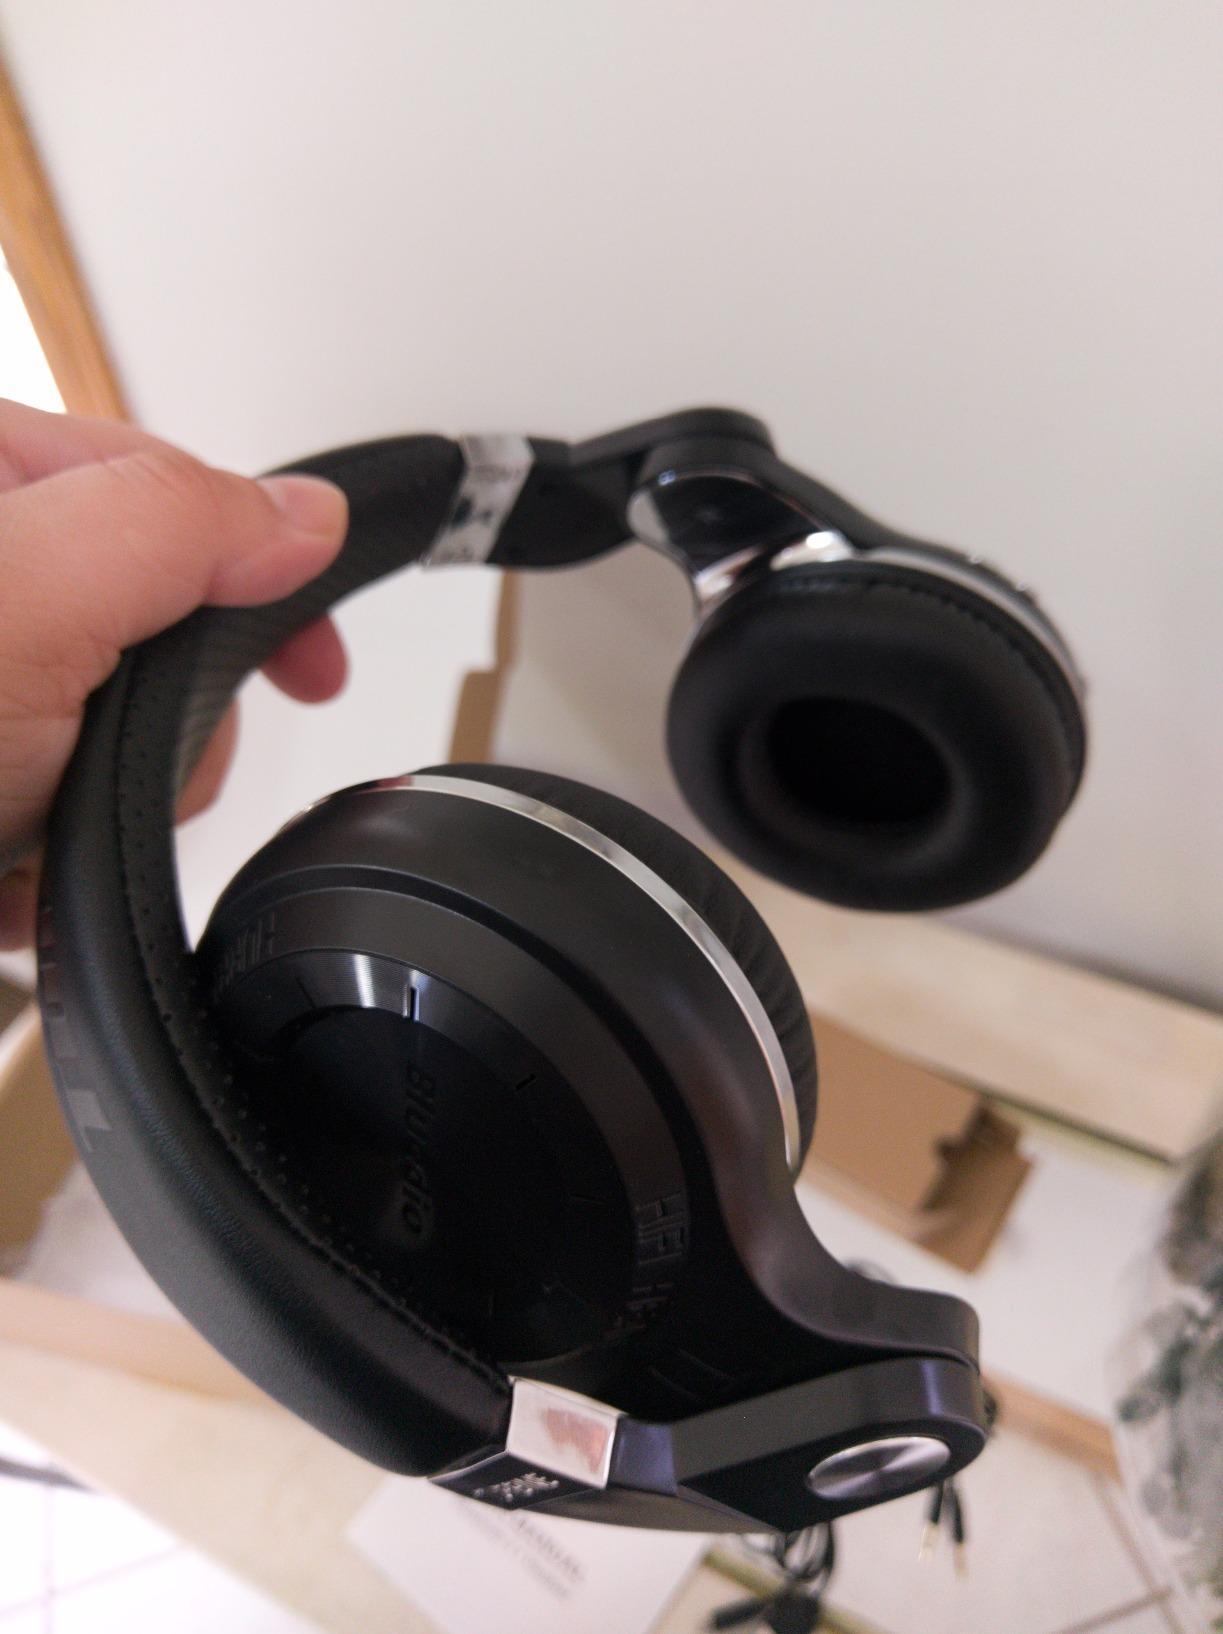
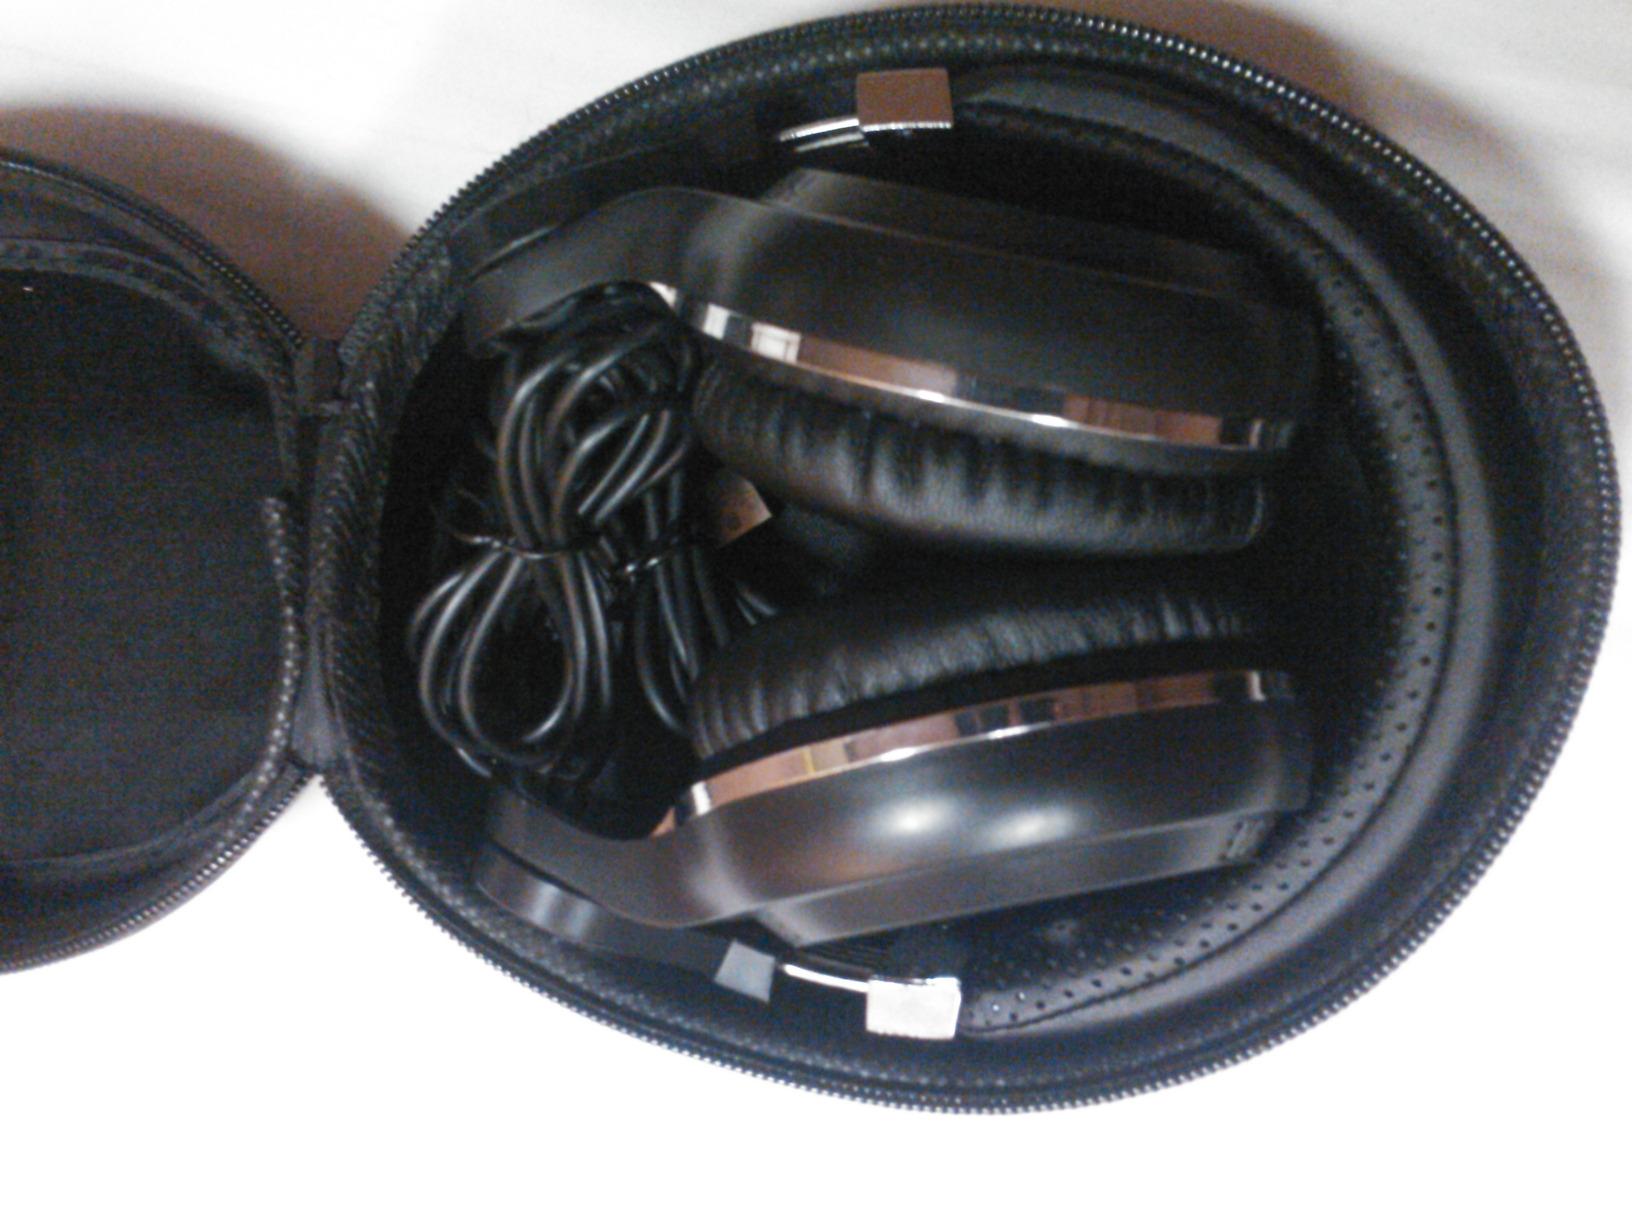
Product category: headphones
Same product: yes